Tourism in Seoul

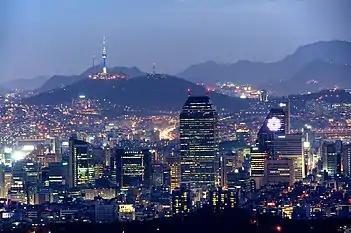
N Seoul Tower at night

N Seoul Tower or Namsan Tower is a radio transmission tower located near the top of Namsan Park in Yongsan District. Construction began in 1969 and the observation deck was completed in 1975. It is 236.7 meters high and 479.7 meters above sea level. In 2000, It was acquired by YTN, a news television station.